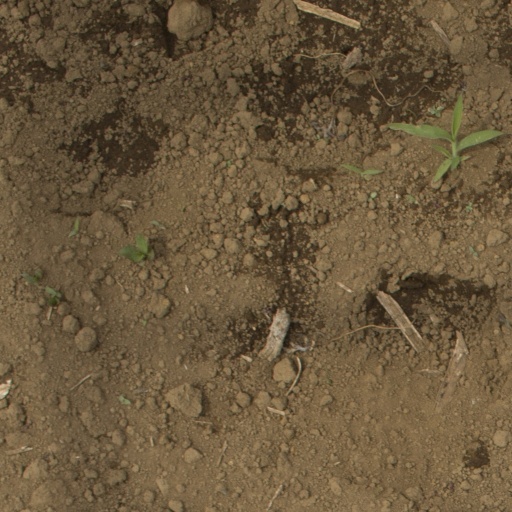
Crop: Jerusalem artichoke